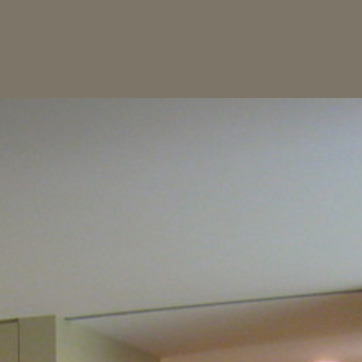
Material: painted